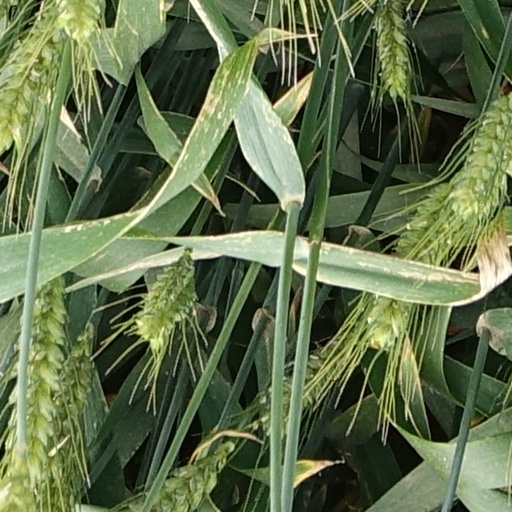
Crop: wheat